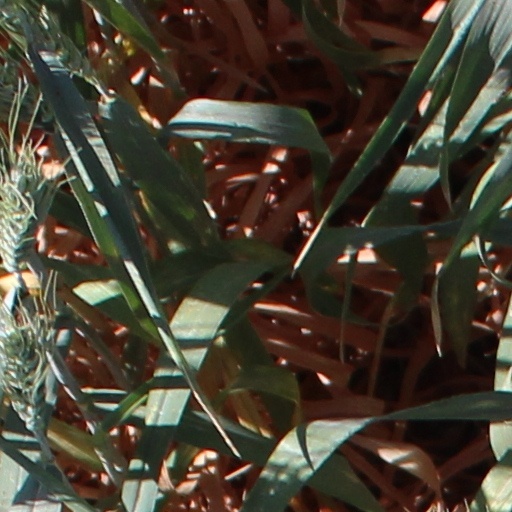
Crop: wheat